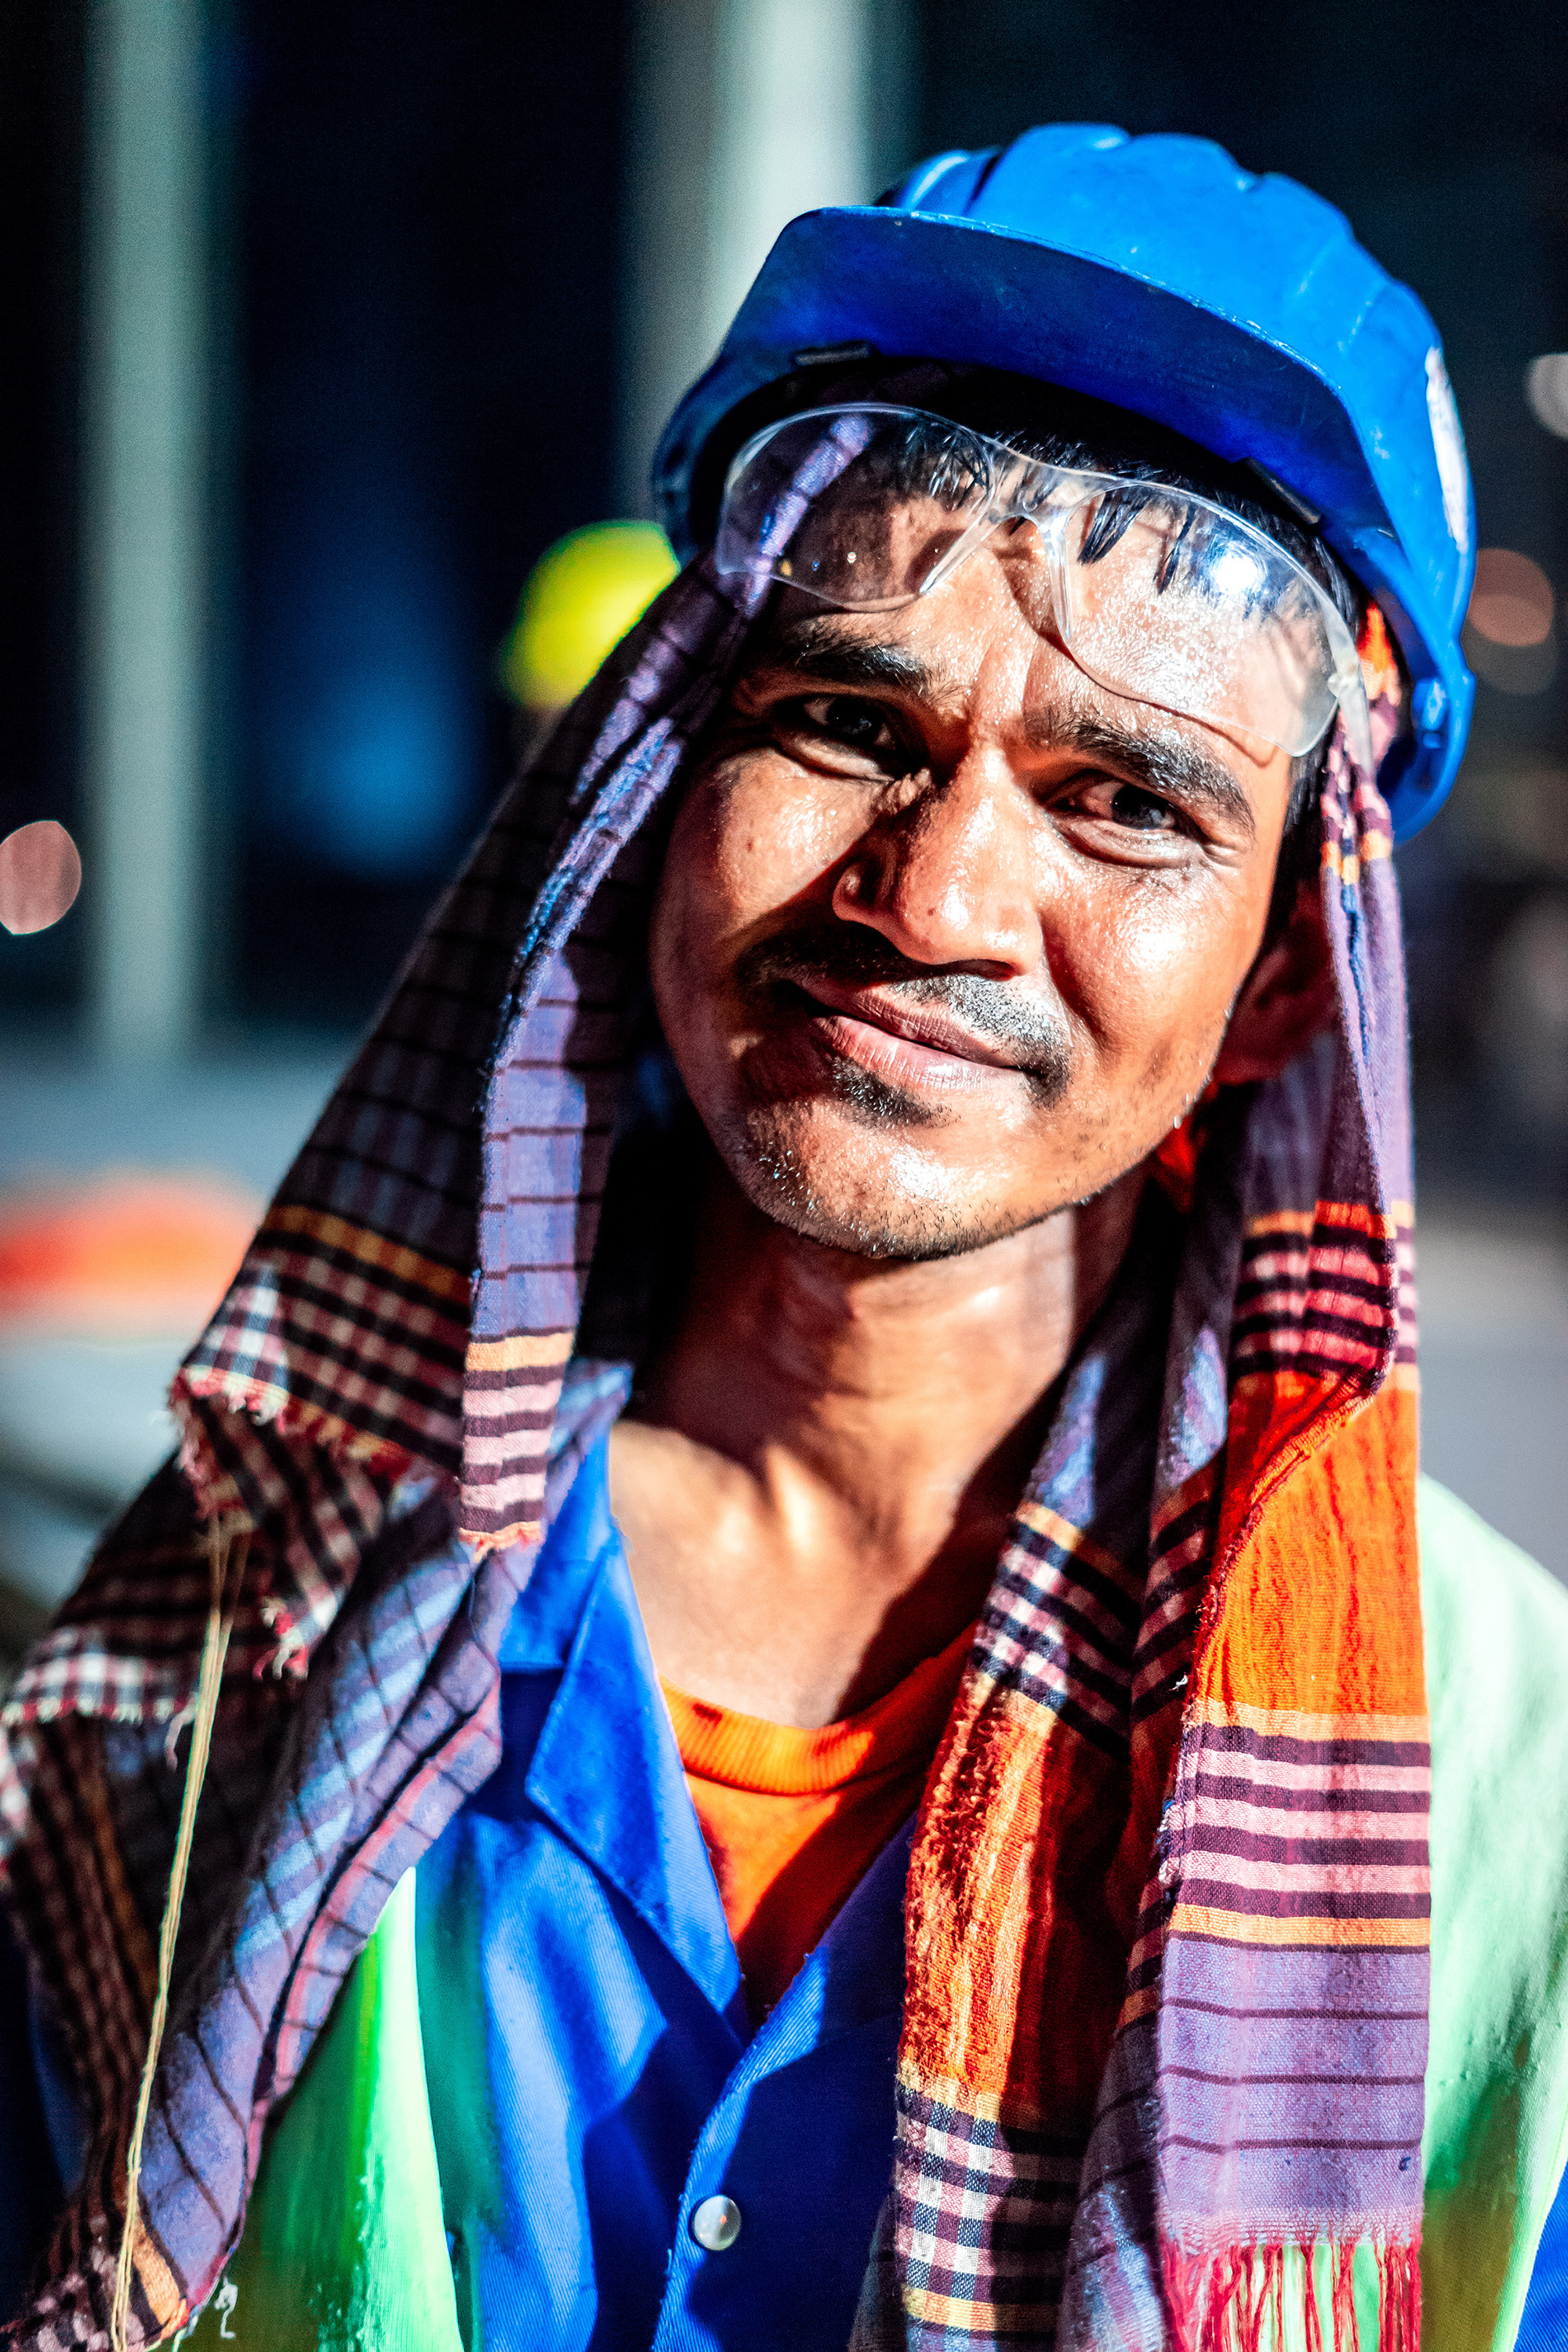
people, facial expression, smile, human, moustache, wrinkle, glasses, portrait photography